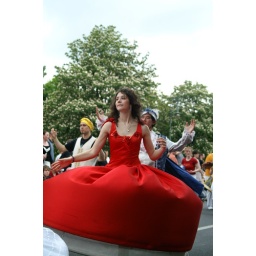
Girl in red dress